Blue Skies (1929 film)

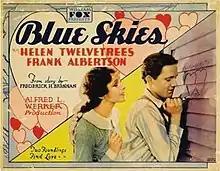
Film poster

Blue Skies is a 1929 American Synchronized sound drama film directed by Alfred L. Werker and starring Carmencita Johnson, Freddie Burke Frederick, and Ethel Wales. While the film has no audible dialog, it was released with a synchronized musical score with sound effects using the sound-on-film Movietone process. The film is based on a short story called "The Matron's Report" by Frederick Hazlitt Brennan. The short story also formed the basis for 1936's "Little Miss Nobody".